Danilo Dolci

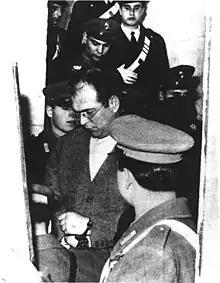
Arrest of Danilo Dolci in February 1956

Throughout his career in Sicily, Dolci used methods of peaceful protest, with one of his most famous hunger strikes occurring in November 1955, when he fasted for a week in Partinico to draw attention to the misery and violence in the area and to promote the building of a dam over the Iato River, which roared down in the winter rains and dried up in the nine arid months, that could provide irrigation for the entire valley.